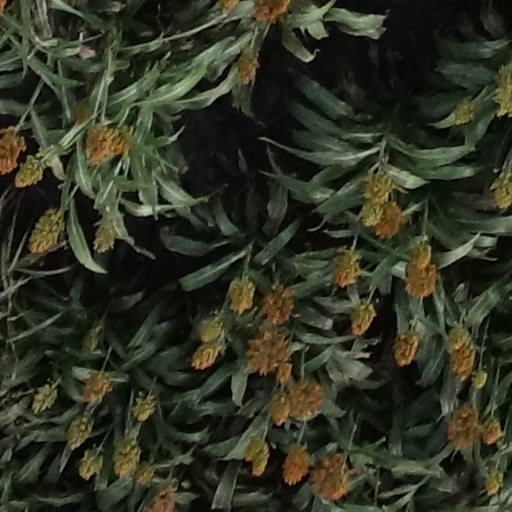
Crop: sorghum